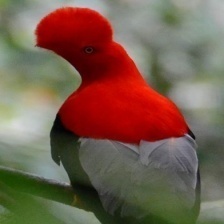
Species: COCK OF THE  ROCK
Scientific name: RUPICOLA